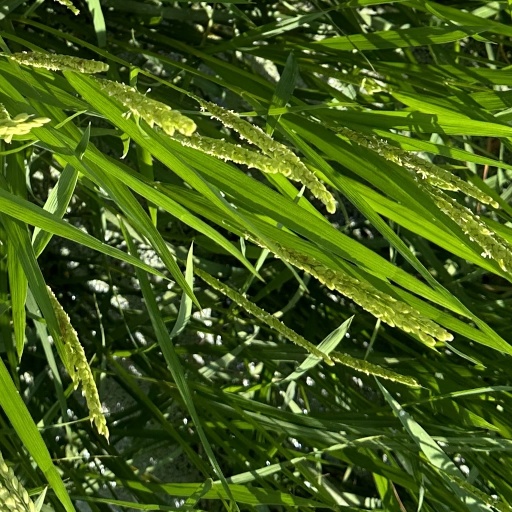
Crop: rice